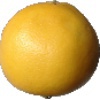
Label: white_grapefruit